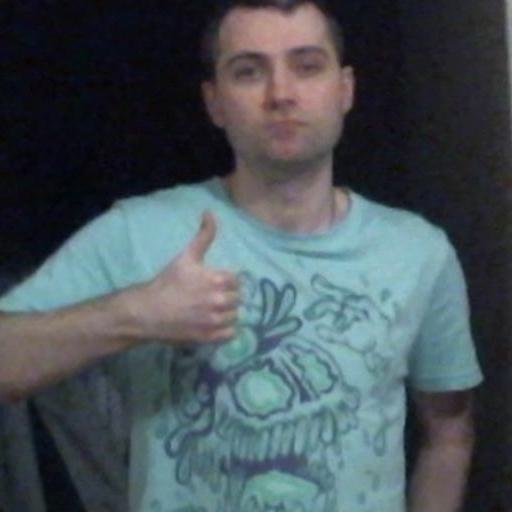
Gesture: like